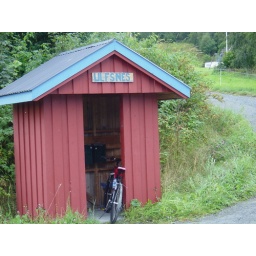
Unlocked bikes in home-made bus stops... (I)